Metropolitan Green Belt

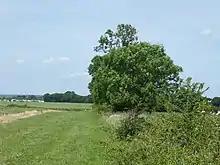
Green belt land in north Havering

The table lists the areas designated as the Metropolitan Green Belt in 2014. Between 2009 and 2014 there was a reduction of . By 2014 the only Inner London Borough to have had Green Belt, Greenwich, had lost its few acres of green belt designation.